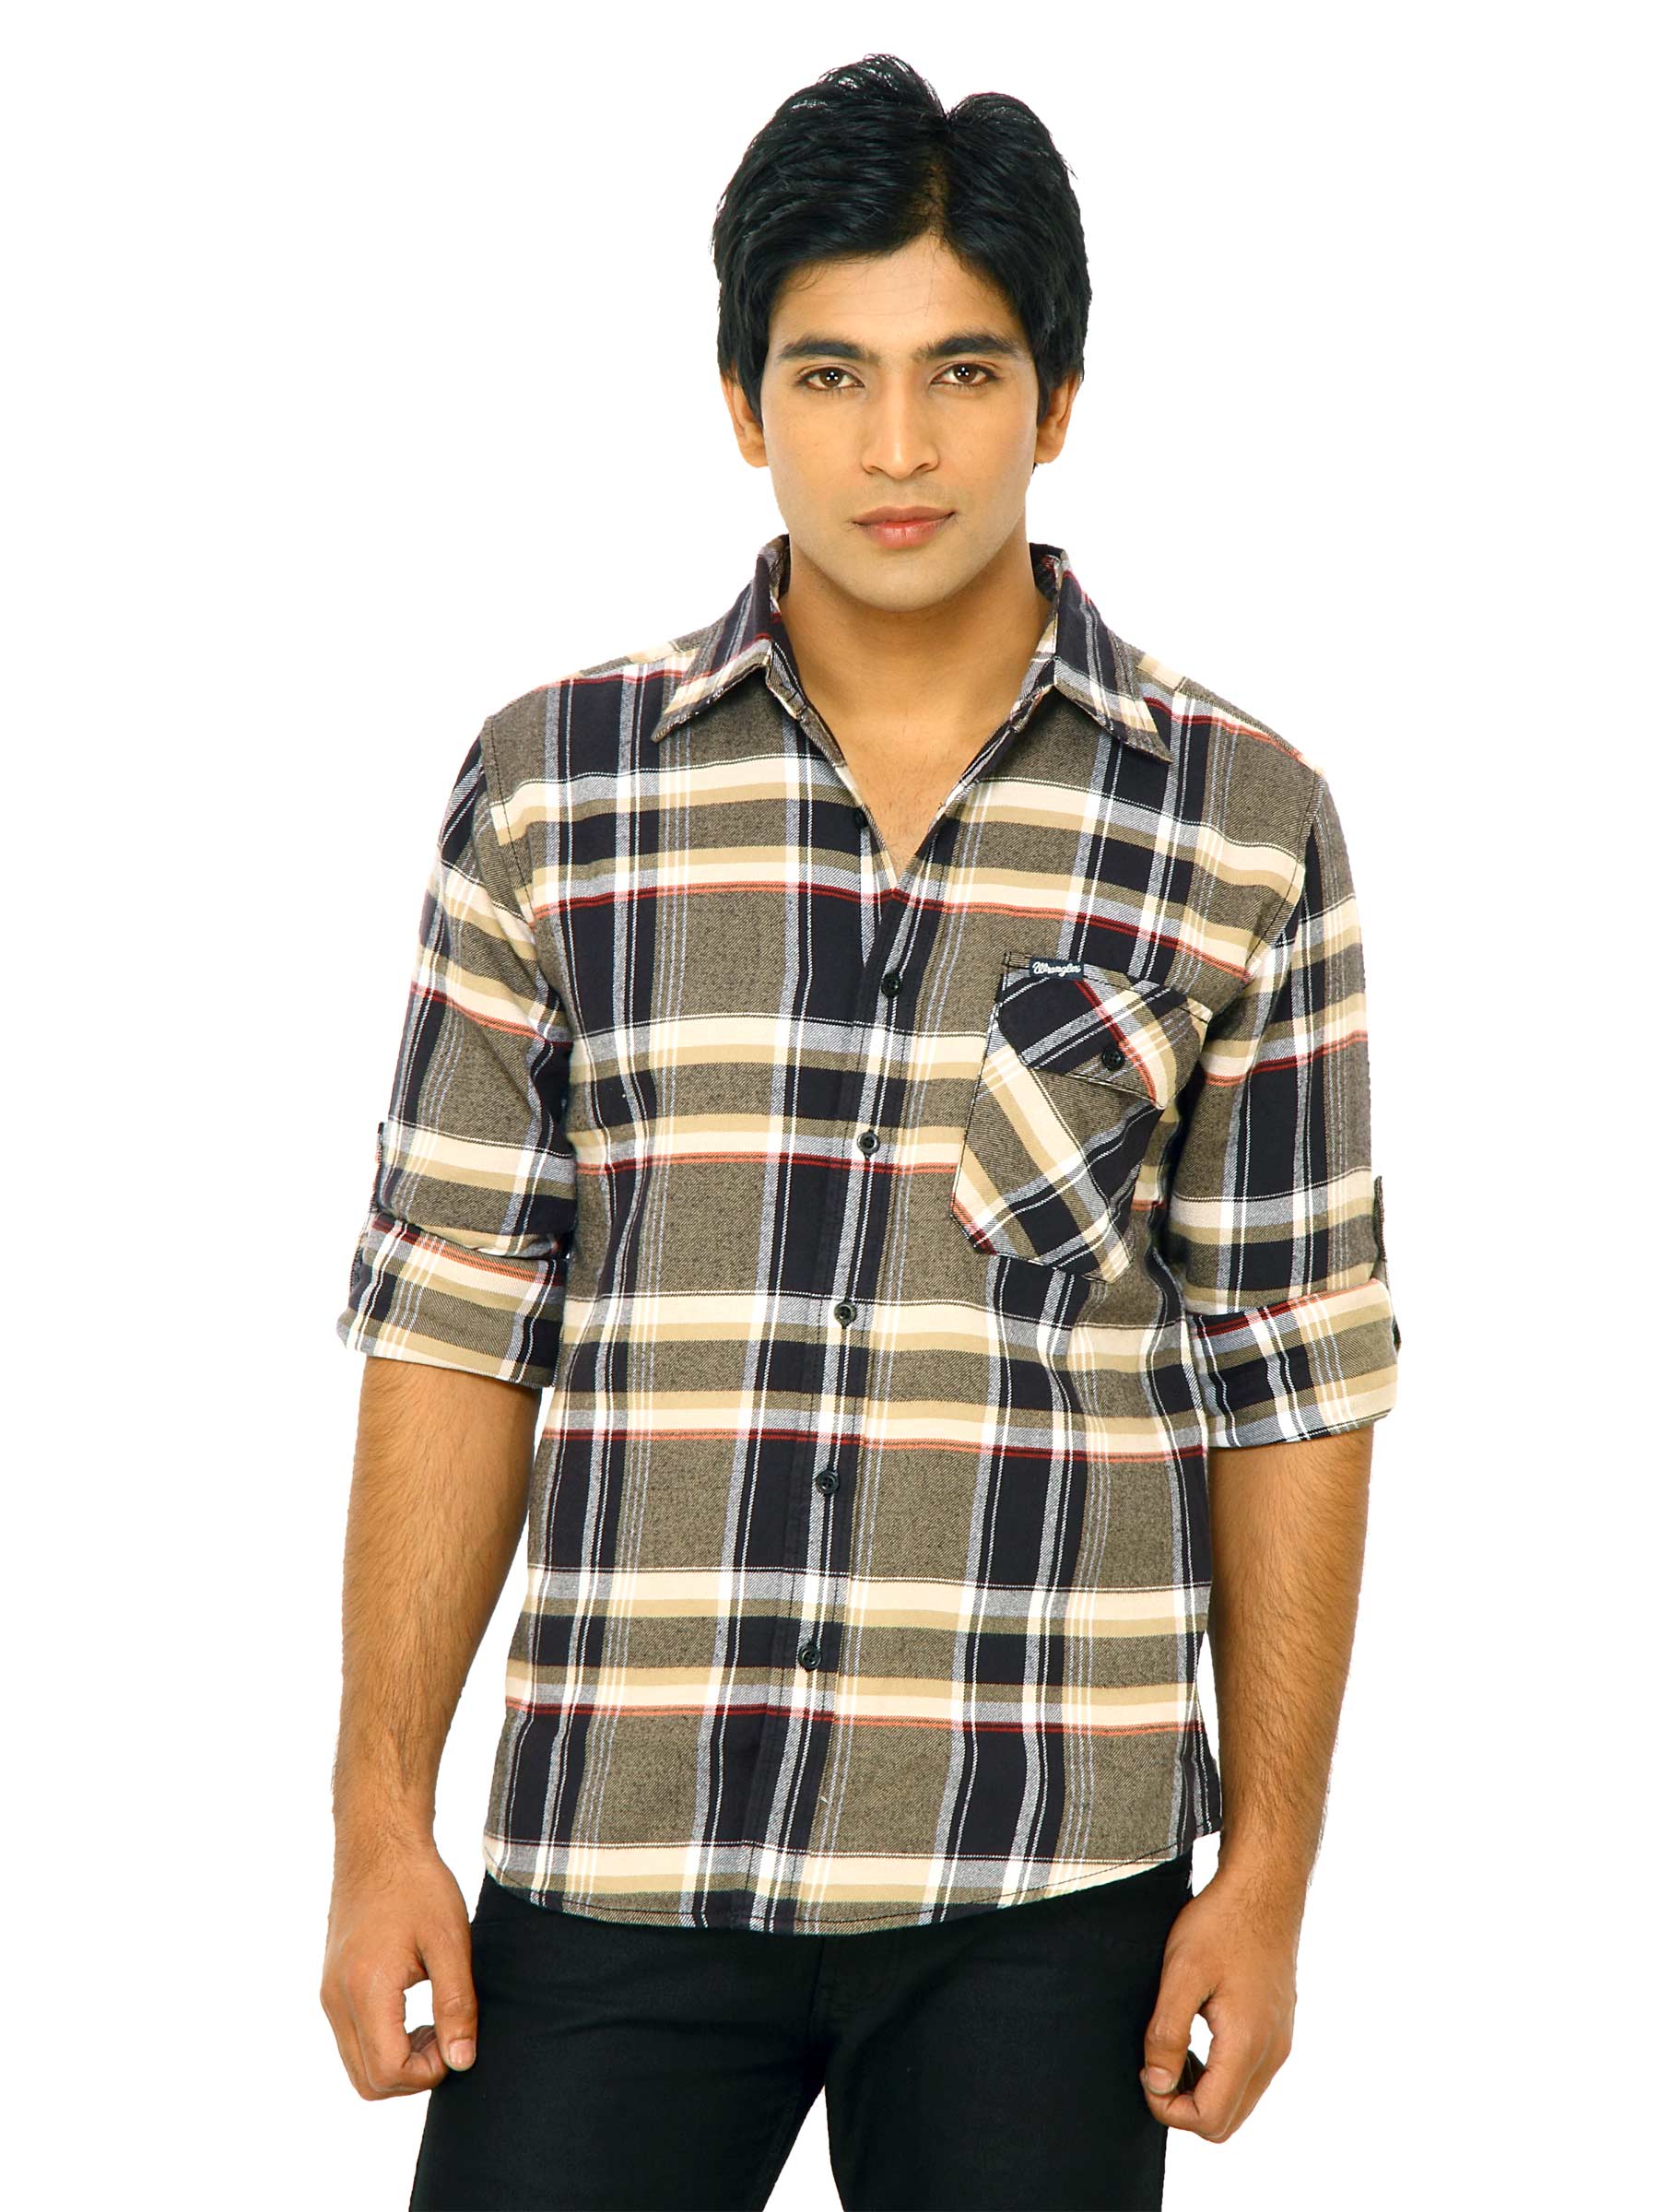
Wrangler Men City Work Black Shirts
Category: Apparel / Topwear / Shirts
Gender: Men
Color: Black
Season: Fall 2011
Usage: Casual